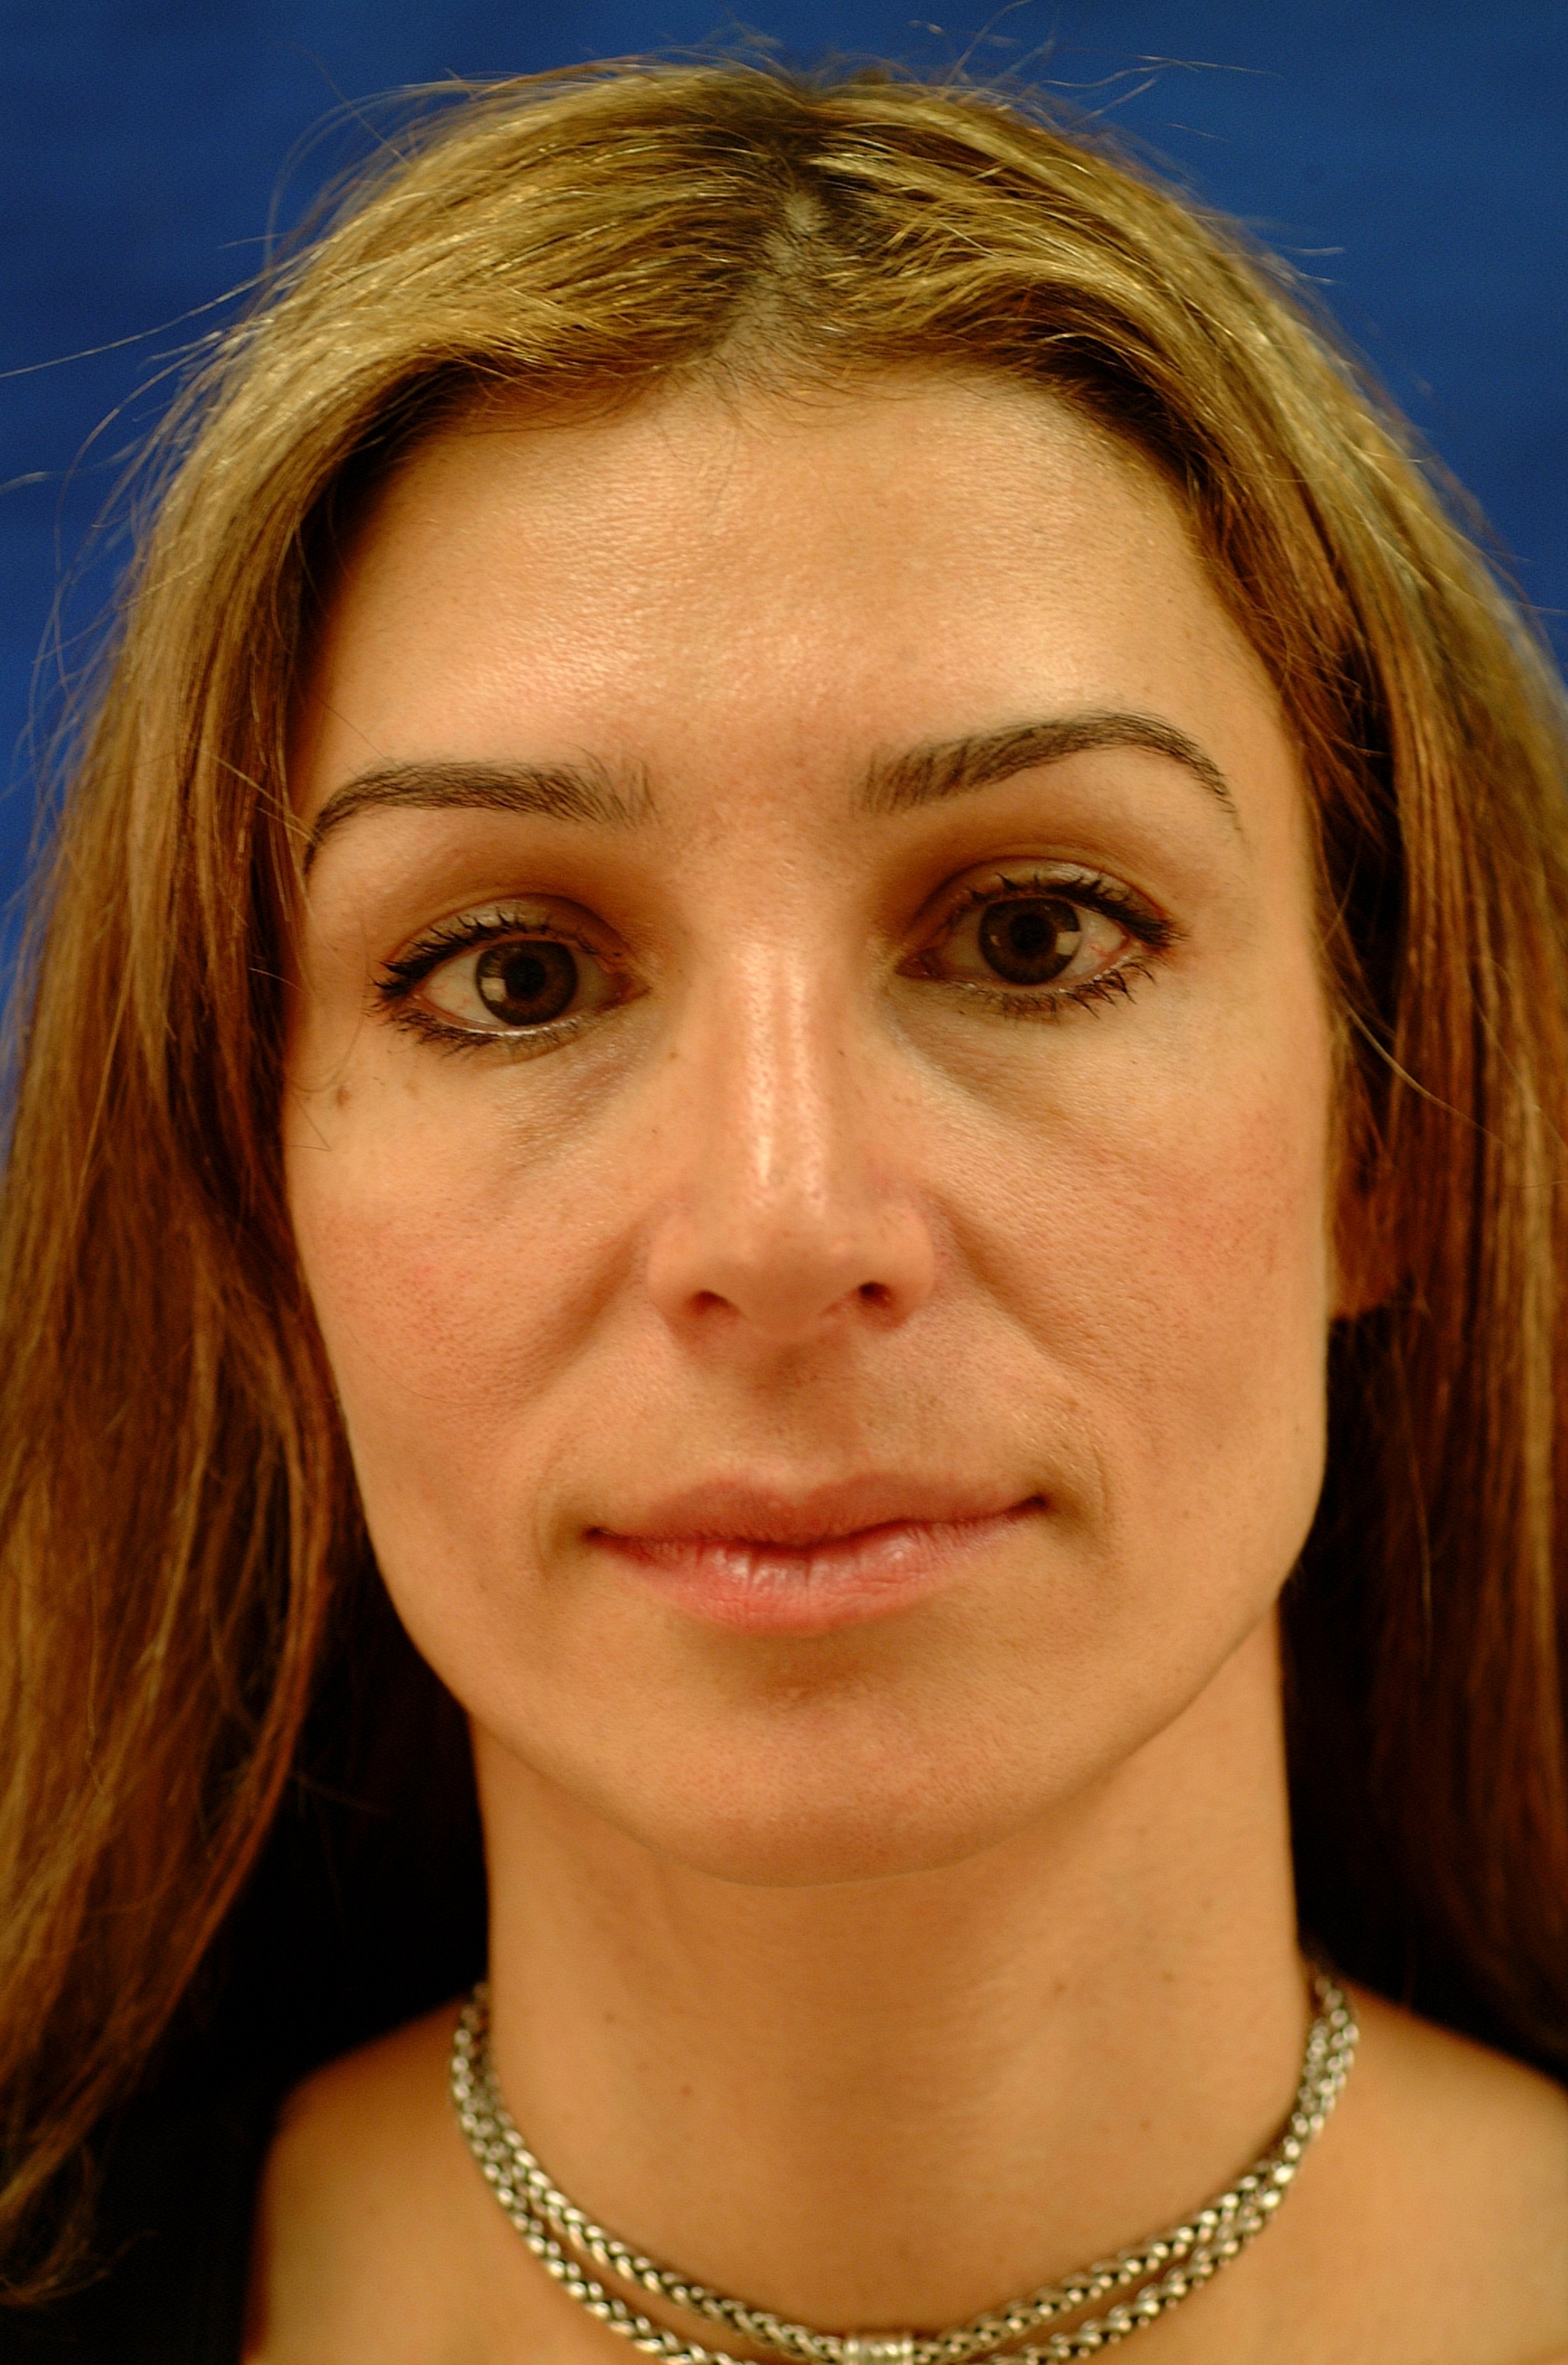
Gender: women